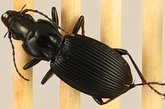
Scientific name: Pterostichus lachrymosus
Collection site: Mountain Lake Biological Station NEON (MLBS), plot MLBS_010